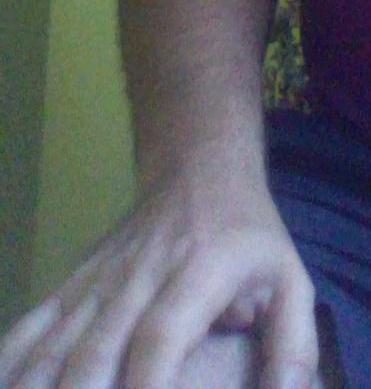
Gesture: no_gesture